Lost Souls (MUD)

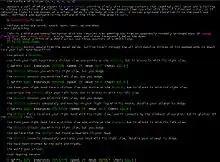
A screenshot from "Lost Souls" depicting a combat sequence.

"Lost Souls", as typical for MUDs, is accessed through a telnet client or specialized MUD client. The interface is text-based, in what is often thought of as the "Zork" style. The basic game structure follows common RPG conventions, with characters fighting, exploring, and questing to gain experience, gold and items. "Lost Souls"'s command structure and character model are unusually extensive for a game and are noted as presenting a considerable amount of information to be learned. This is a significant barrier to new players, though experienced players often see the learning curve as a rite of passage and appreciate the greater depth that the extensive system brings to their later gameplay.